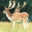
Label: deer